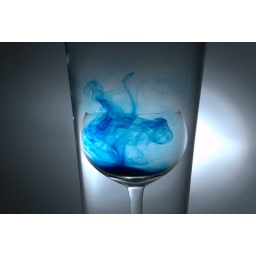
Wine glass in water 1